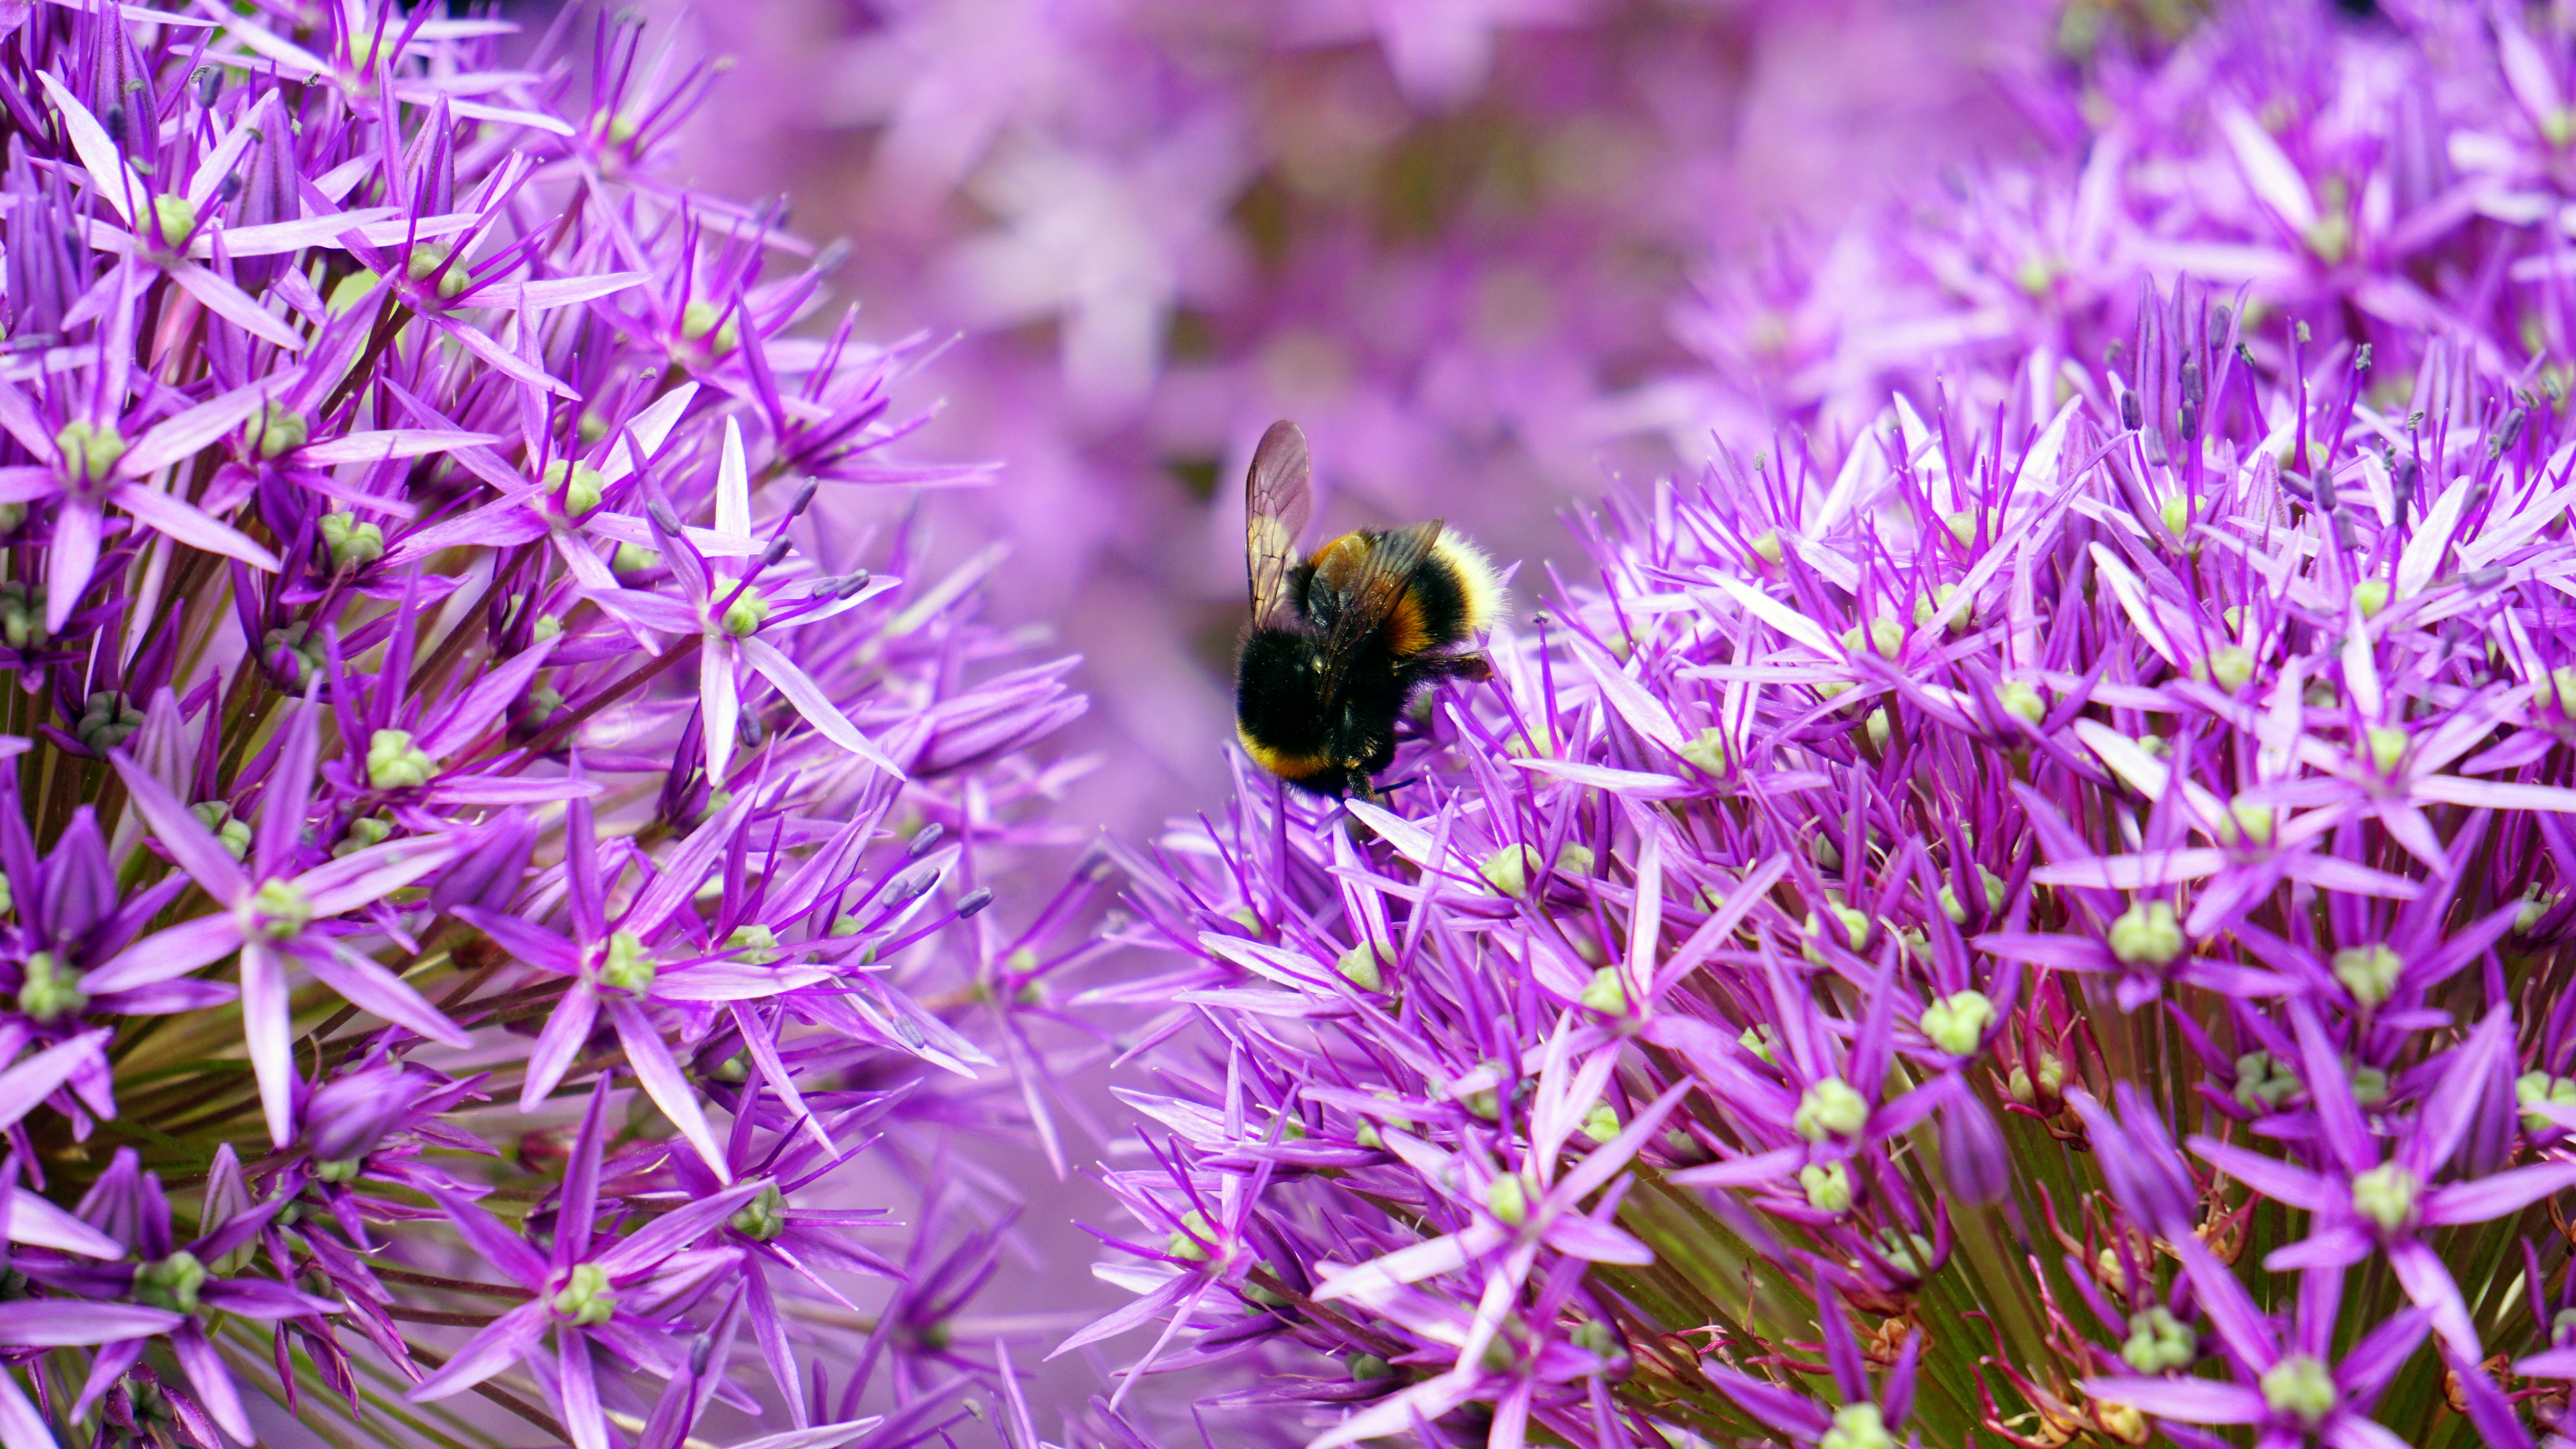
nature, grass, blossom, growth, plant, wood, meadow, stem, leaf, flower, petal, bloom, summer, floral, pollen, spring, green, herb, color, insect, natural, brown, botany, blooming, colorful, garden, pink, flora, lavender, botanical, fauna, sprout, invertebrate, wildflower, leaves, outdoors, sunny, gardening, vegetation, bright, bee, seasonal, growing, vibrant, bud, flowering, nectar, macro photography, pink flowers, honey bee, pollinator, budding, land plant, membrane winged insect, english lavender